Thomas Sanderson (poet)

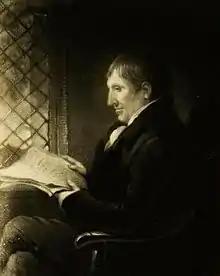
Thomas Sanderson

Thomas Sanderson (1759–1829) was an English poet. He spent almost his entire life in Cumberland.